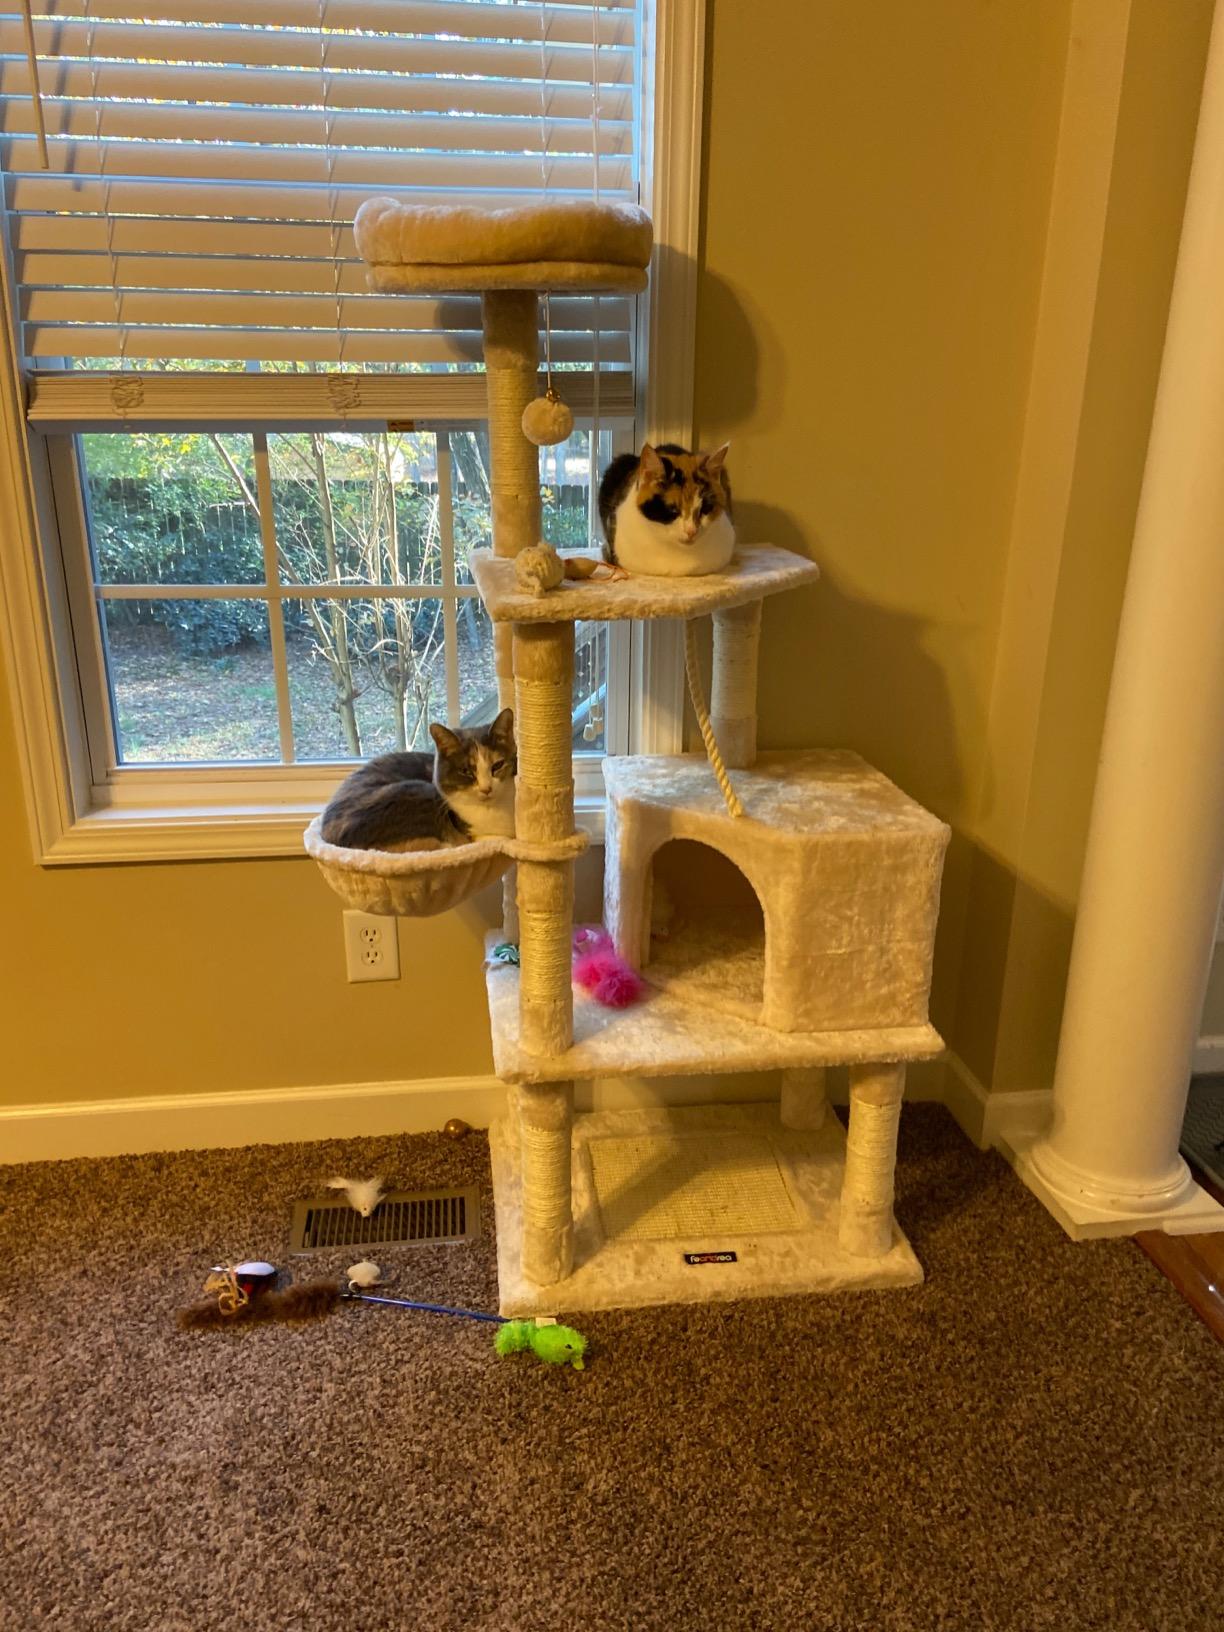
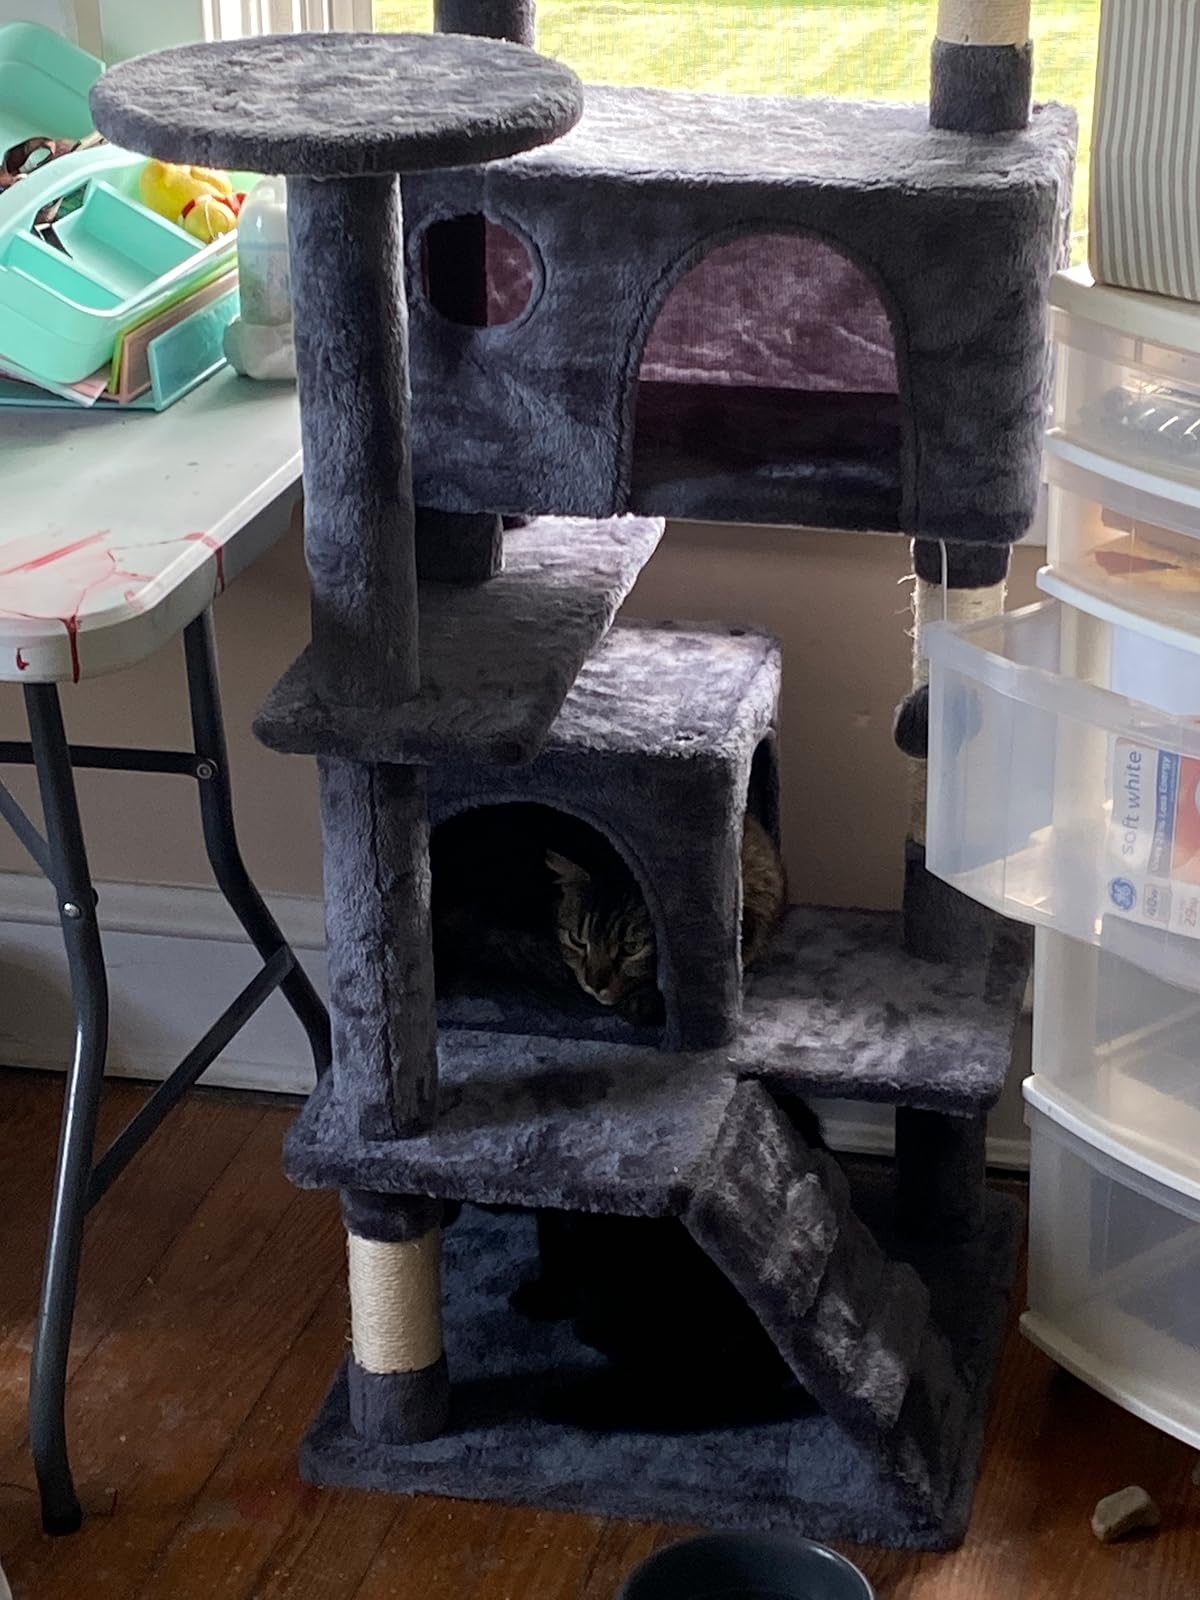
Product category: items_cat tree
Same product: no